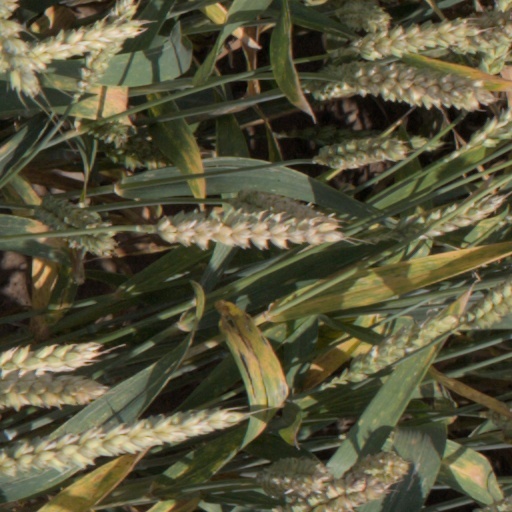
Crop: wheat